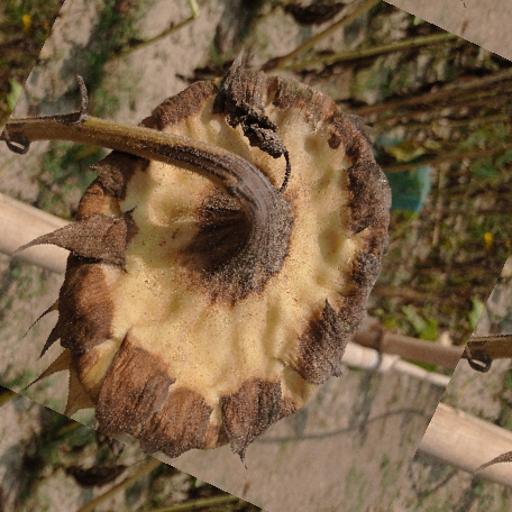
Label: Gray_mold